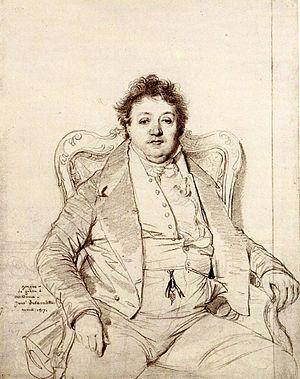
Charles Thévenin, né à Paris le 12 juillet 1764 et mort le 28 février 1838, est un peintre néoclassique français, connu pour ses scènes héroïques des périodes révolutionnaire et impériale.
Le Portrait de monsieur Bertin est un tableau peint par Jean-Auguste-Dominique Ingres en 1832 et qui représente Louis-François Bertin, directeur du Journal des débats. Ingres réalise avec ce tableau l'archétype du portrait bourgeois qui influencera des peintres académiques comme Léon Bonnat, mais aussi des peintres modernes comme Félix Vallotton ou Pablo Picasso. C'est une de ses œuvres les plus célèbres. Le tableau fait partie des collections de peintures françaises du musée du Louvre.